Siege of Chencang

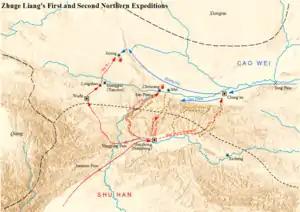
Map showing the first and second Northern Expeditions

The siege of Chencang was a battle fought between the states of Shu Han and Cao Wei between December 228 to early 229 during the Three Kingdoms period in China. It was the second of the Northern Expeditions led by Shu-Han's chancellor-regent, Zhuge Liang, to invade Wei. It was part of an attempt to divert Wei forces away from Jing Province following the Battle of Shiting between Wei and Shu's ally state, Eastern Wu. The siege came to an end when Shu forces retreated after failing to capture Chencang.